The Mating Call

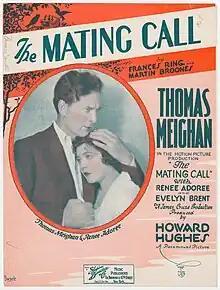
Cover of sheet music for the film

The Mating Call is a 1928 American silent drama film directed by James Cruze about a soldier who returns home from World War I to find his marriage has been annulled and his wife has remarried. Due to the public apathy towards silent films, a sound version was also prepared. While the sound version has no audible dialog, it was released with a synchronized musical score with sound effects using both the sound-on-disc and sound-on-film process. The film was produced by Howard Hughes for his Caddo Corporation, and was originally released by Paramount Pictures. It is based on the novel of the same name by Rex Beach. Renée Adorée has a brief nude scene in the film.